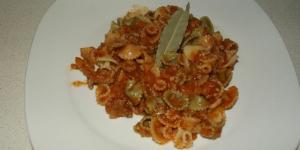
lacitos a la bolonesa